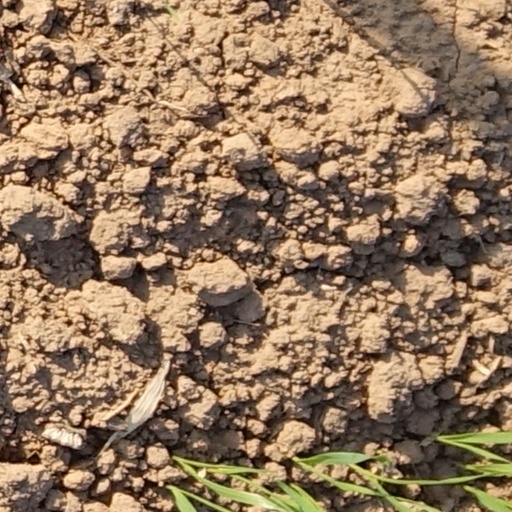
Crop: wheat